Mari alphabet

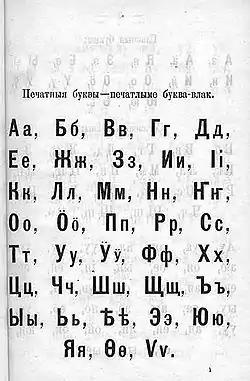
A Mari Cyrillic alphabet in a primer from 1887

The Meadow Mari alphabet uses all of the letters of the Russian alphabet, plus 3 more: ҥ, ӧ, and ӱ. Respectively, these letters represent the phonemes /ŋ/, /œ/, and /y/.